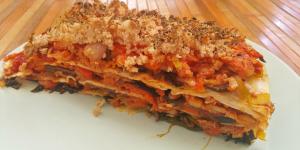
lasana vegana de berenjena